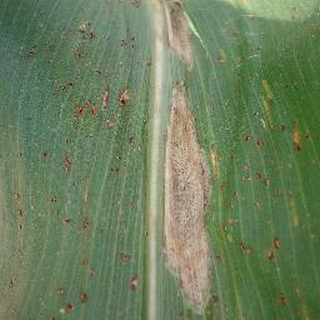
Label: corn_northern_leaf_blight